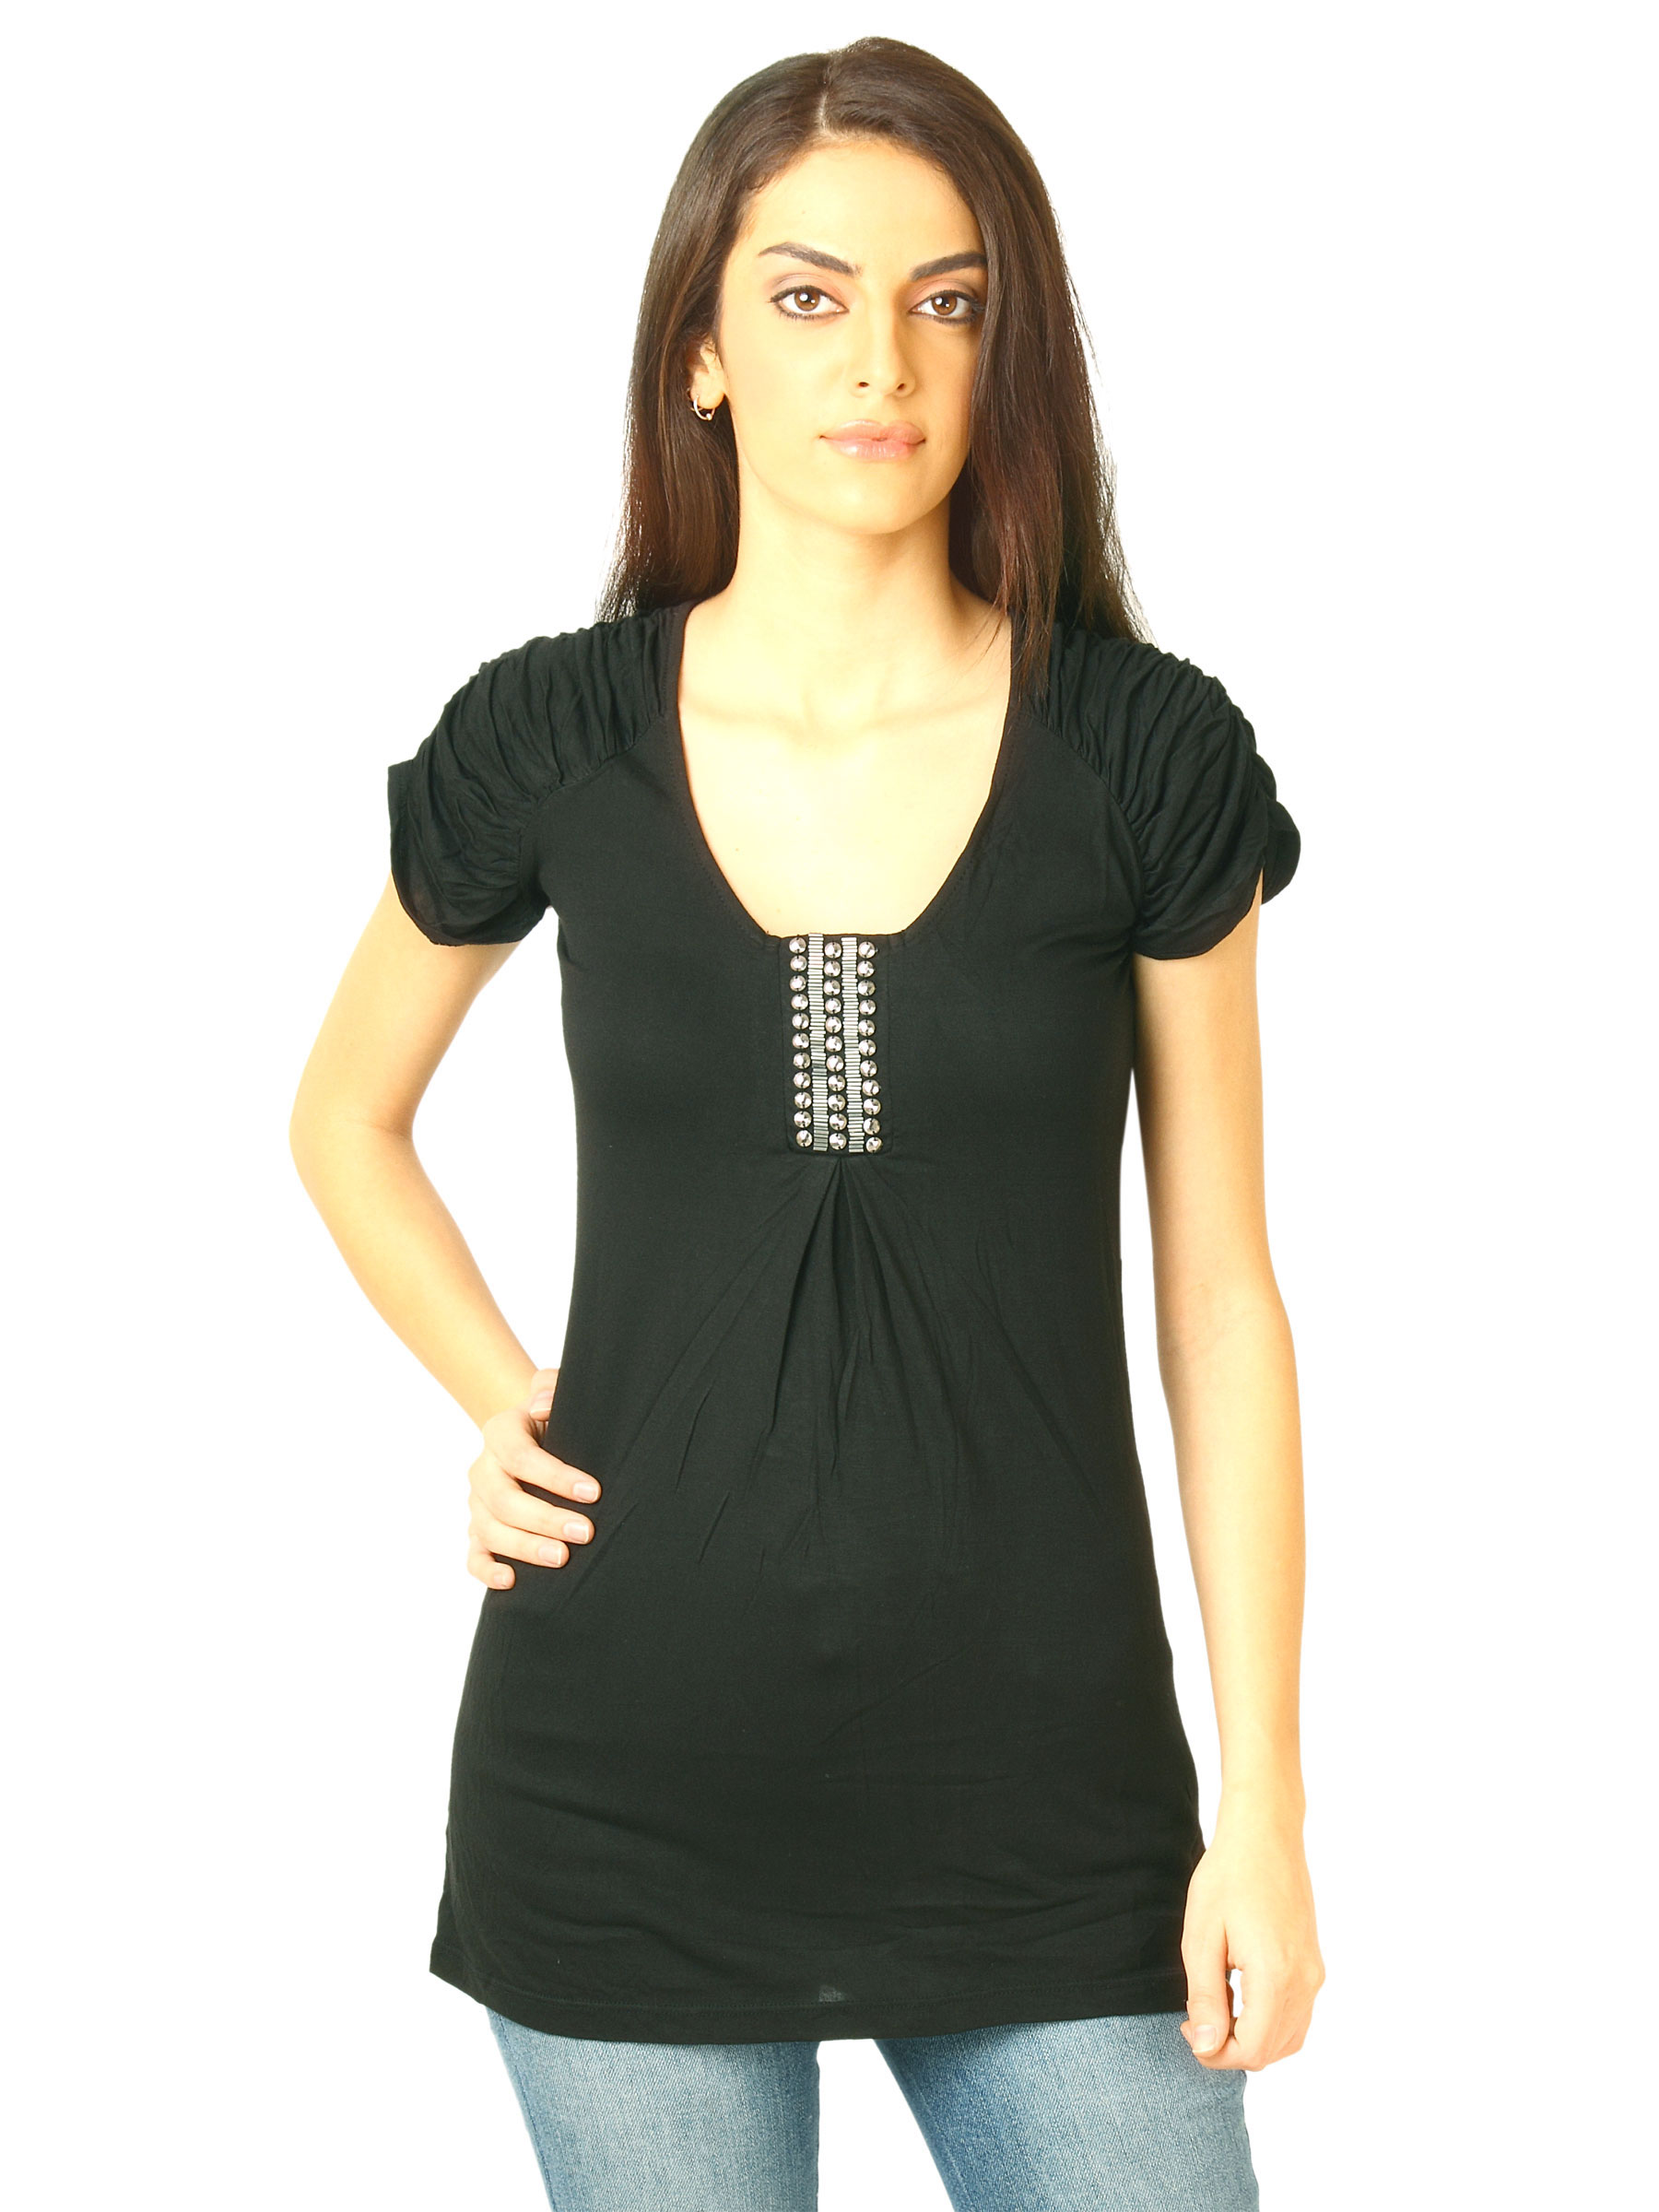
Jealous 21 Women Jealous Black Tops
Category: Apparel / Topwear / Tops
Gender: Women
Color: Black
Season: Fall 2011
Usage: Casual